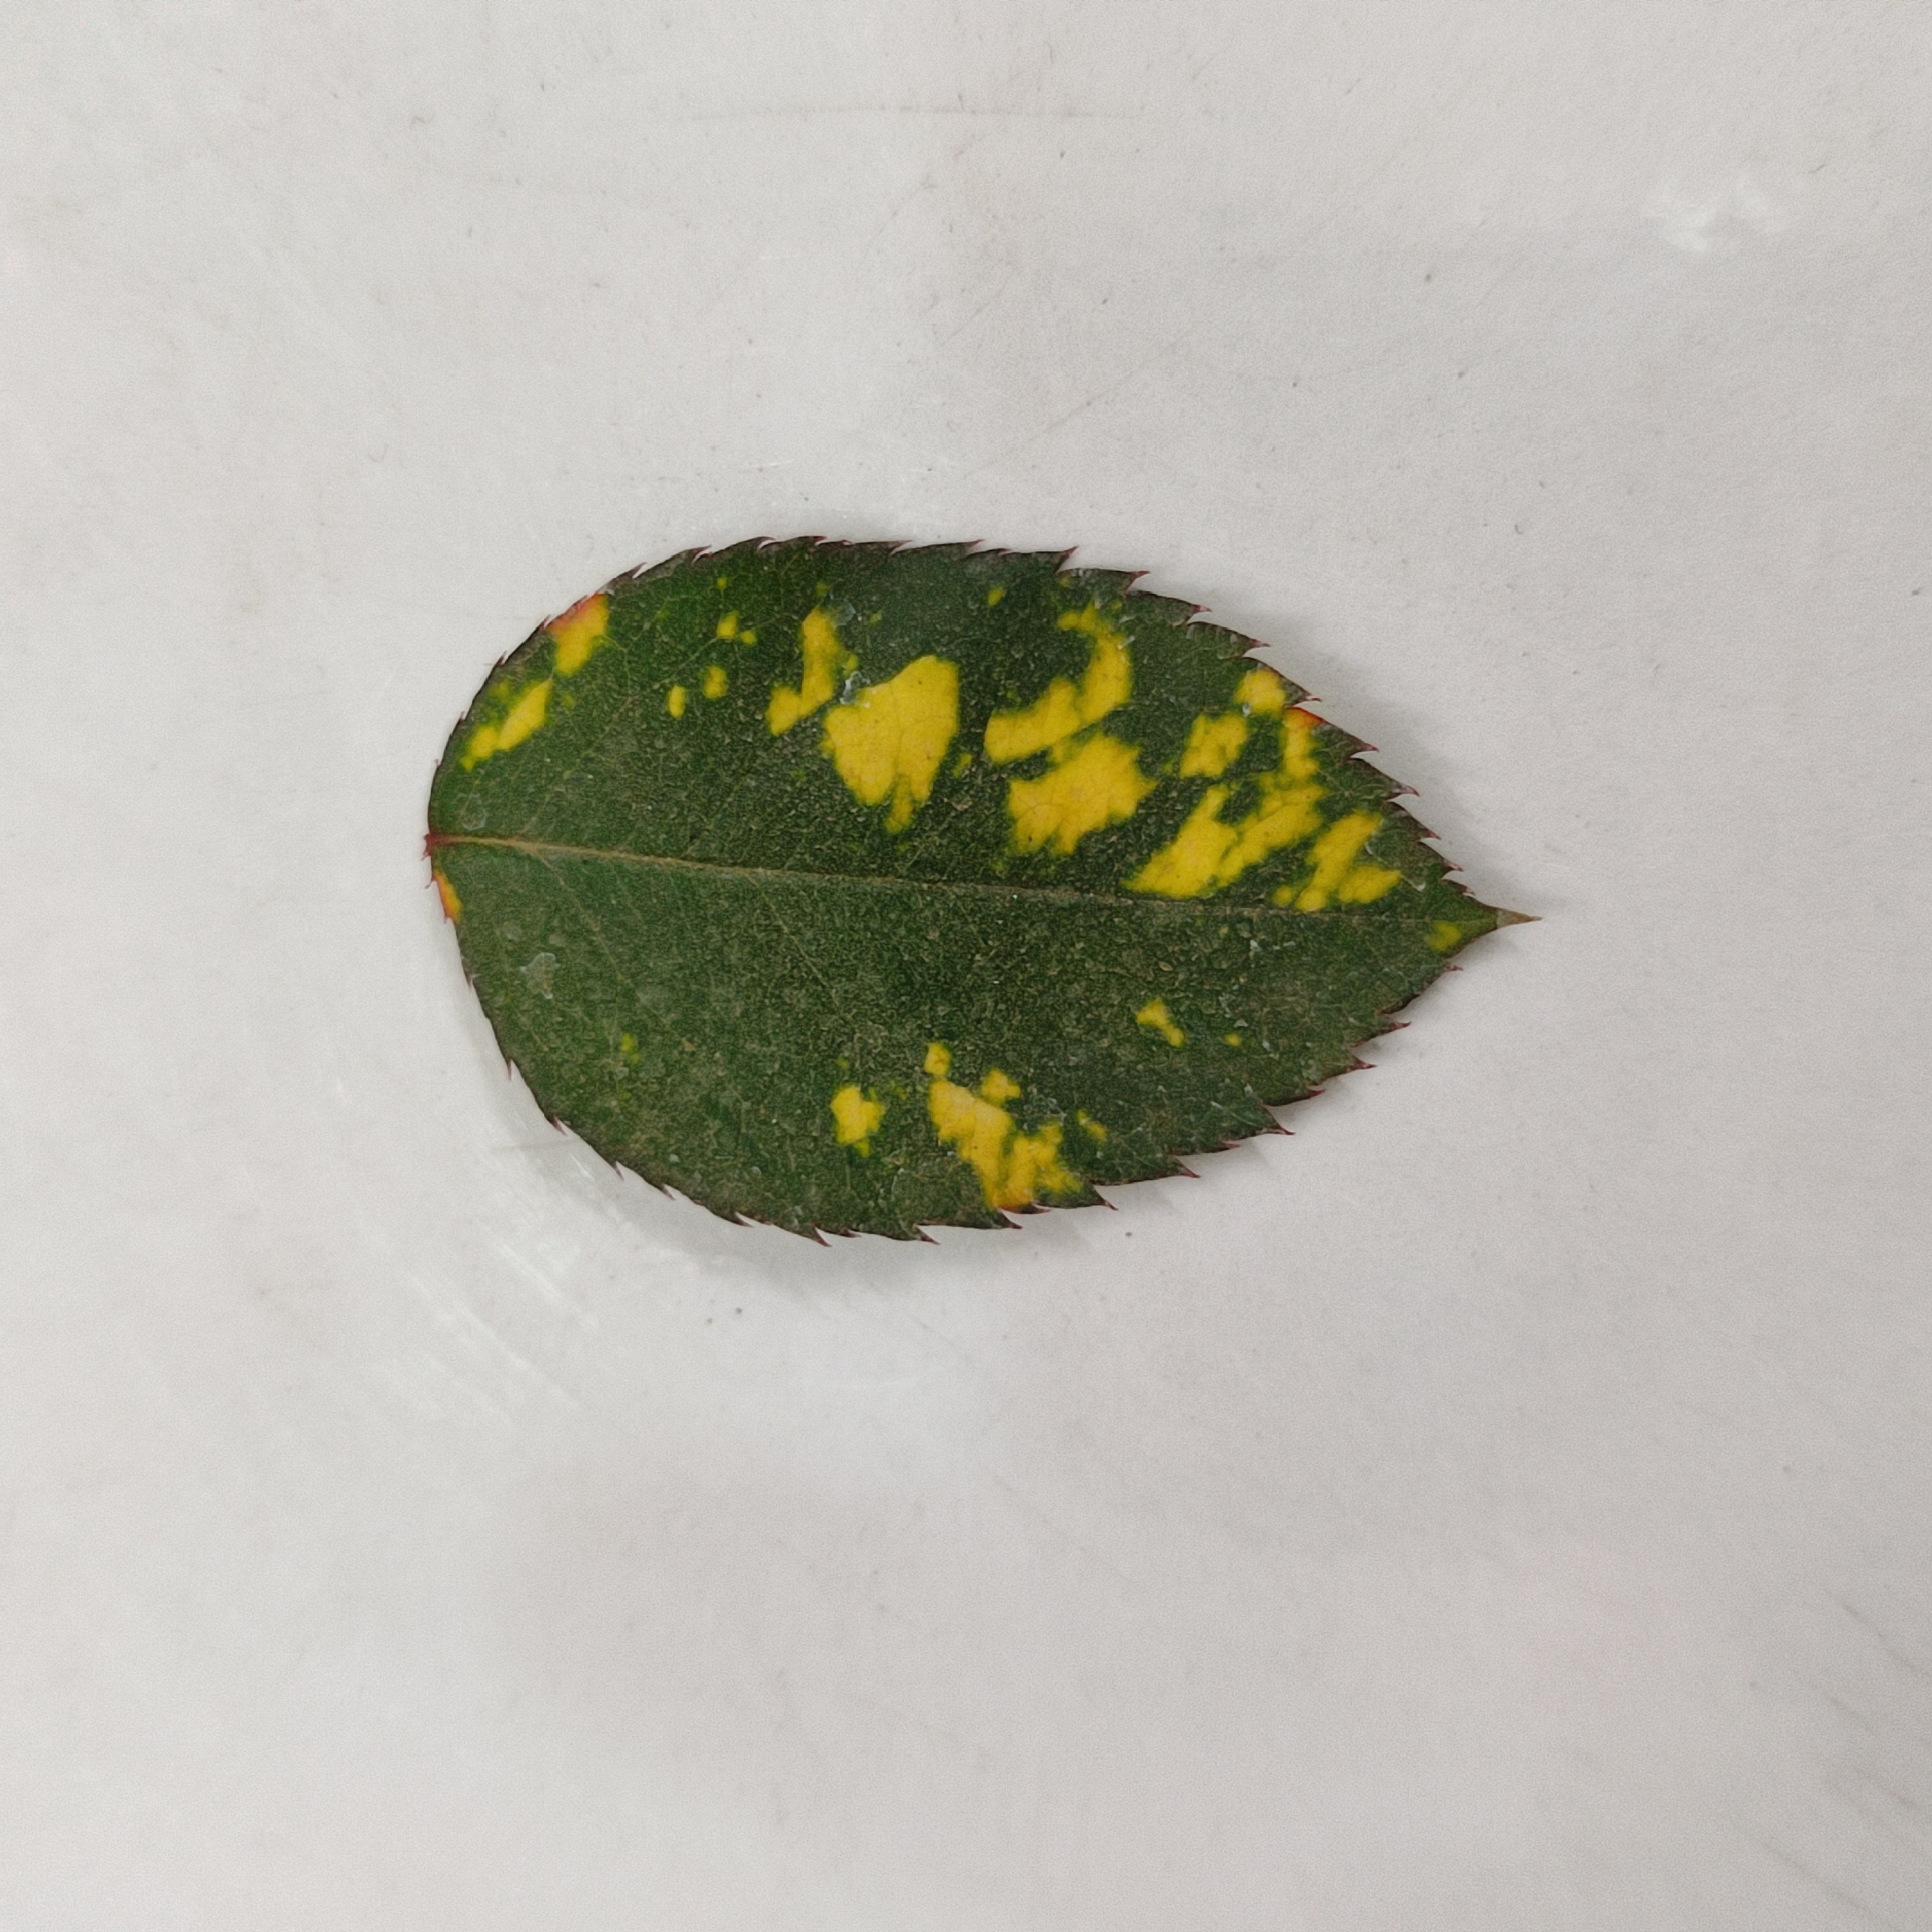
Label: Yellow Mosaic Virus